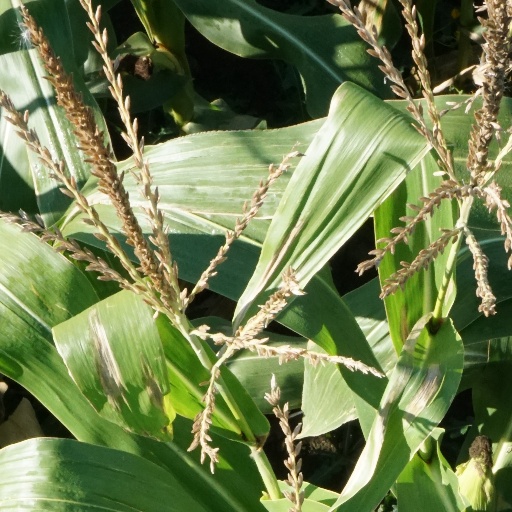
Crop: maize; corn